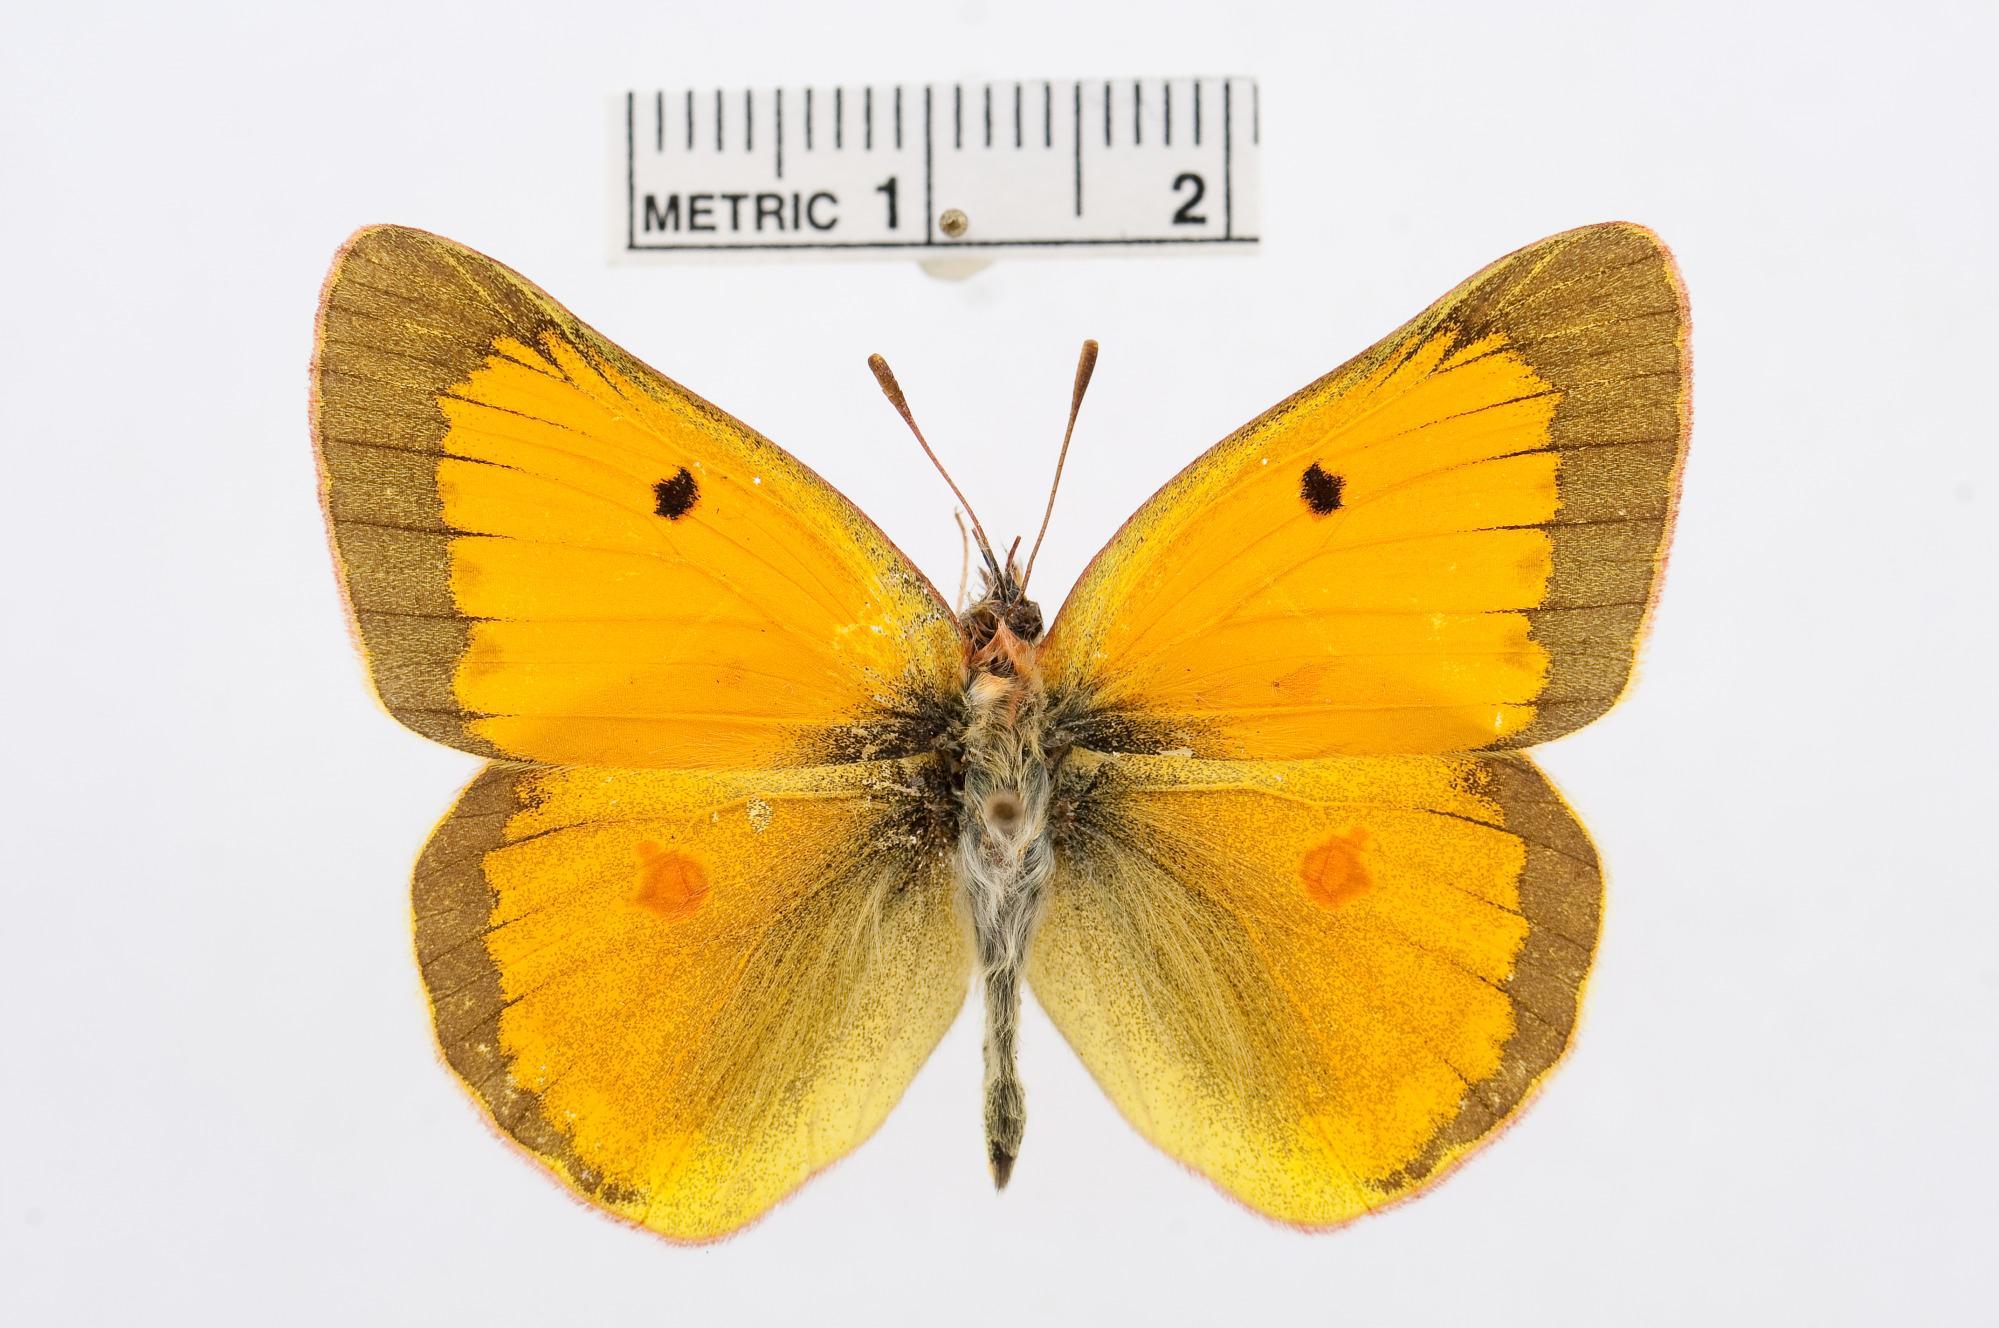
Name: Colias staudingeri
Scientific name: Colias staudingeri
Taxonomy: Animalia, Arthropoda, Hexapoda, Insecta, Lepidoptera, Pieridae, Coliadinae